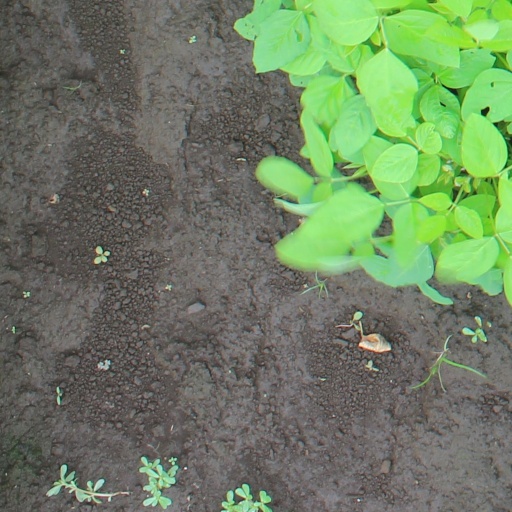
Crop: soybean